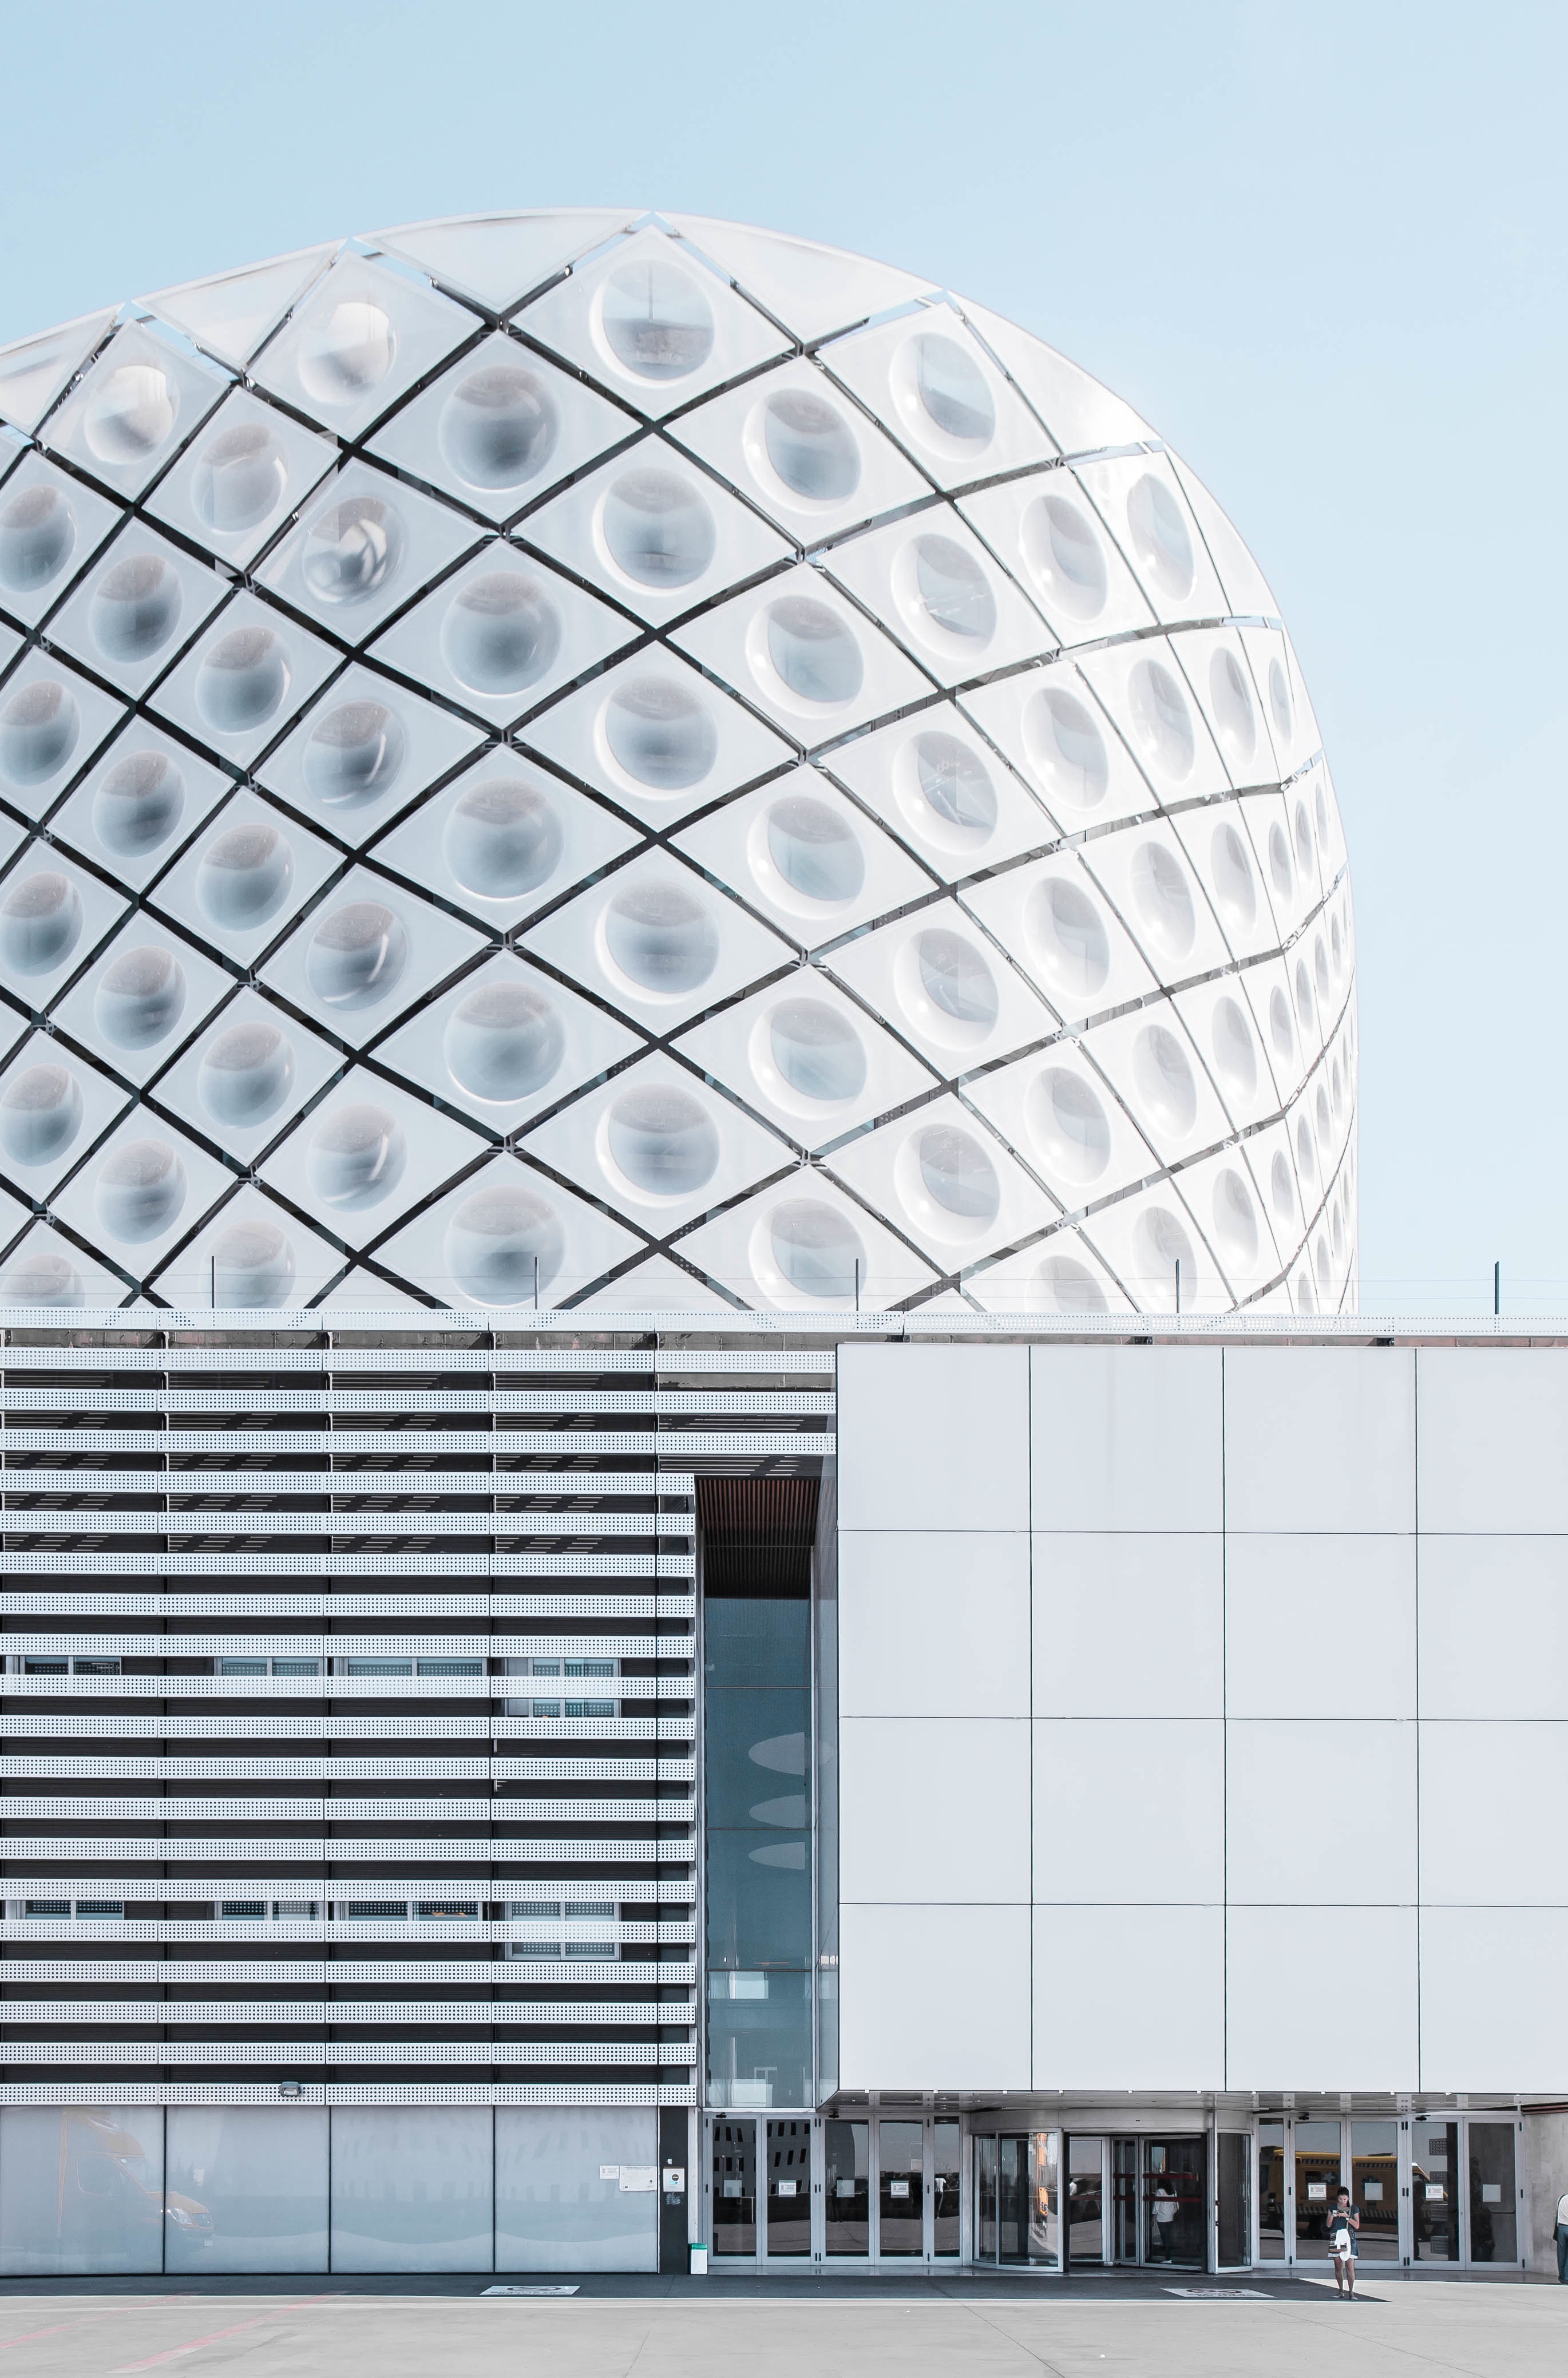
architecture, structure, window, building, line, facade, stadium, arena, design, pavilion, hangar, dome, commercial building, headquarters, daylighting